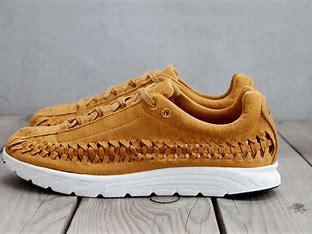
Brand: Nike
Model: Mayfly Woven